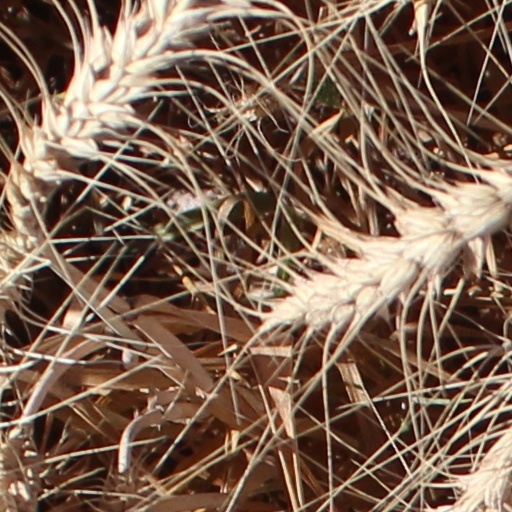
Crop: wheat